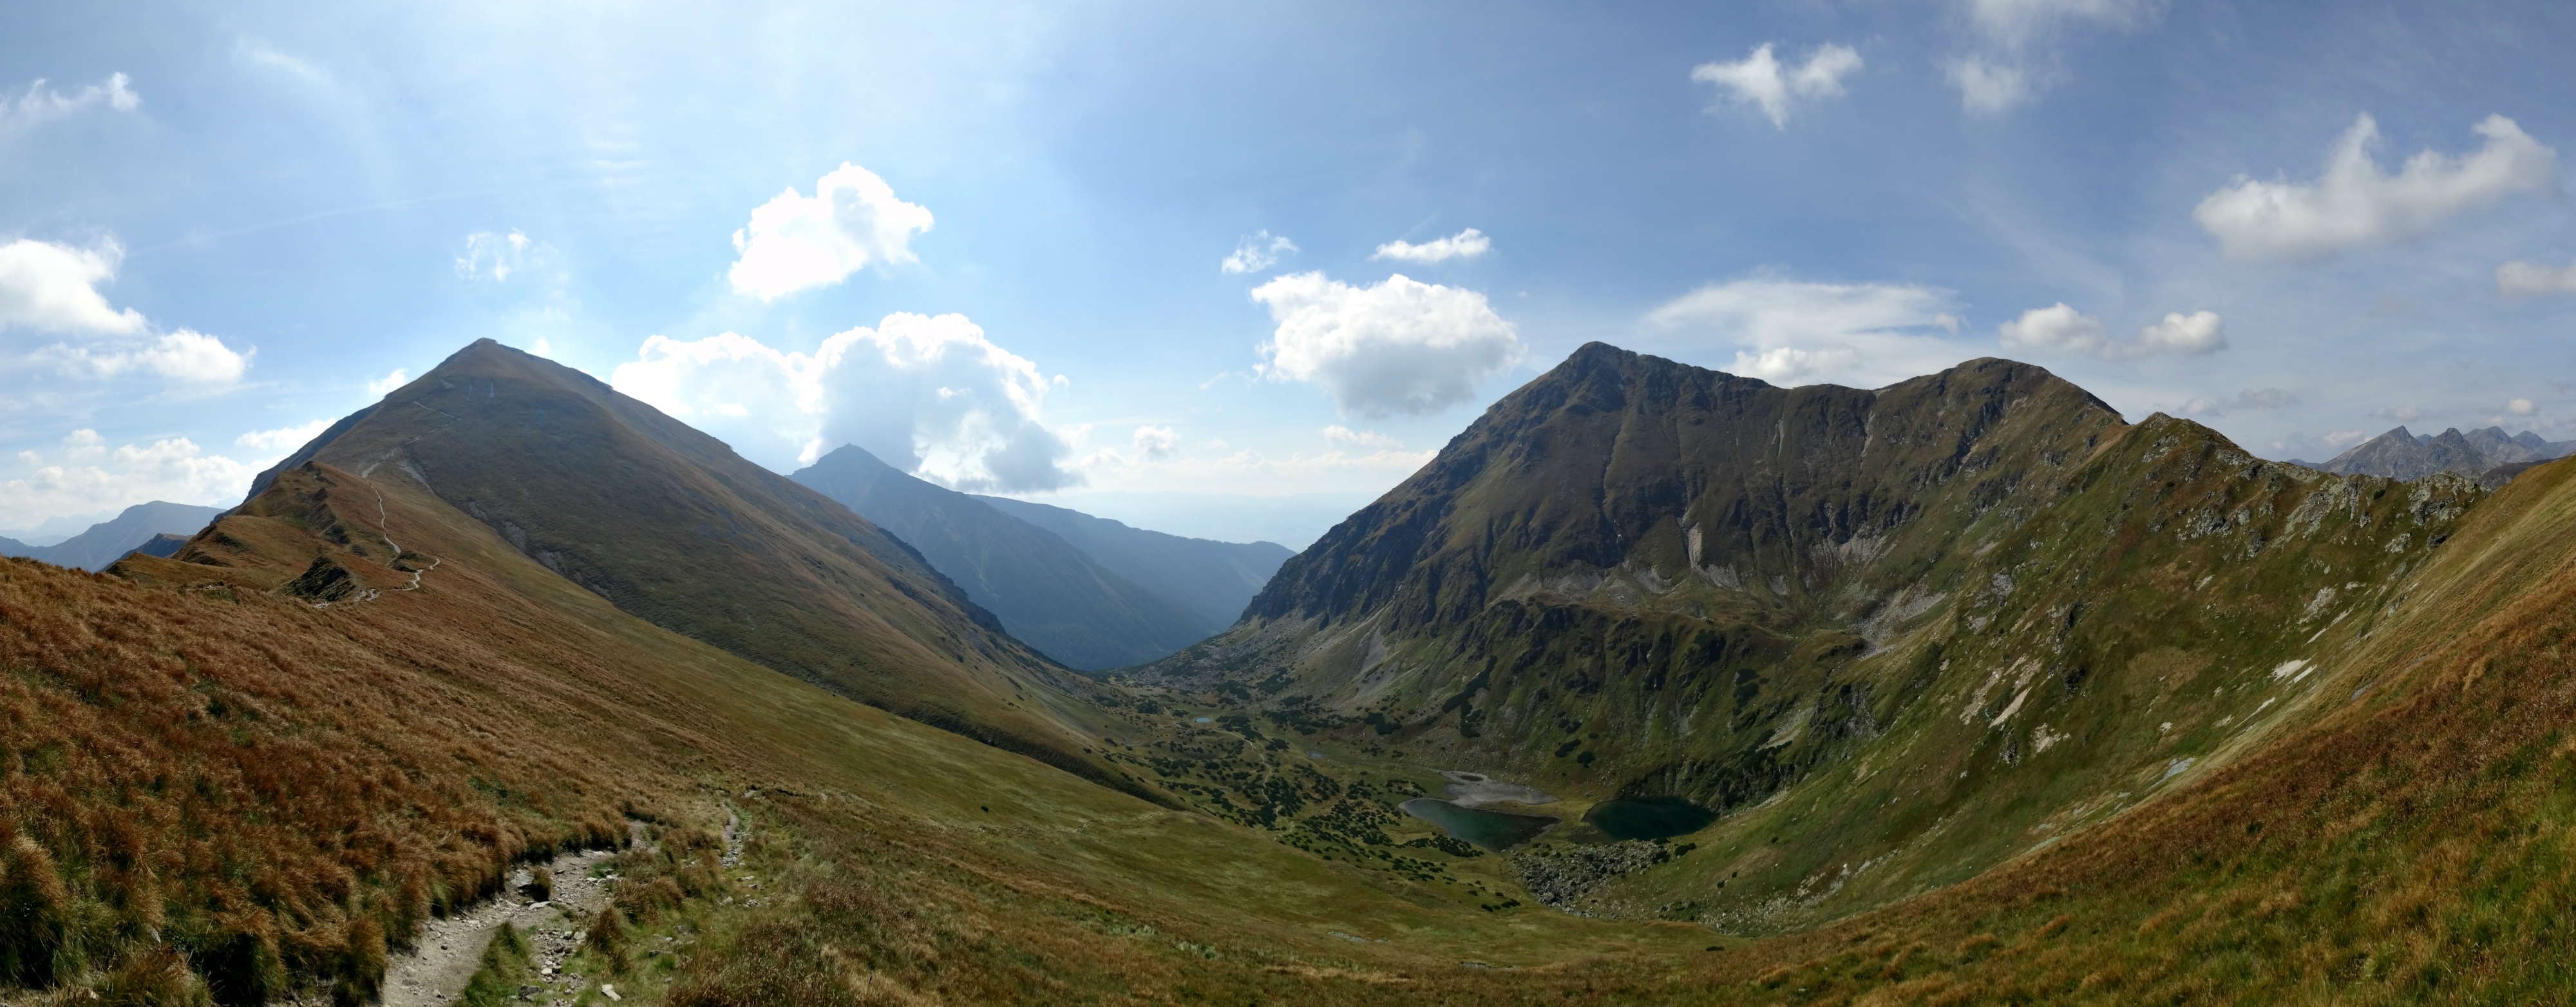
landscape, nature, wilderness, walking, mountain, meadow, hill, adventure, valley, mountain range, tourism, highland, ridge, mountains, alps, plateau, fell, loch, the national park, tatry, landform, mountain pass, western tatras, geographical feature, mountainous landforms